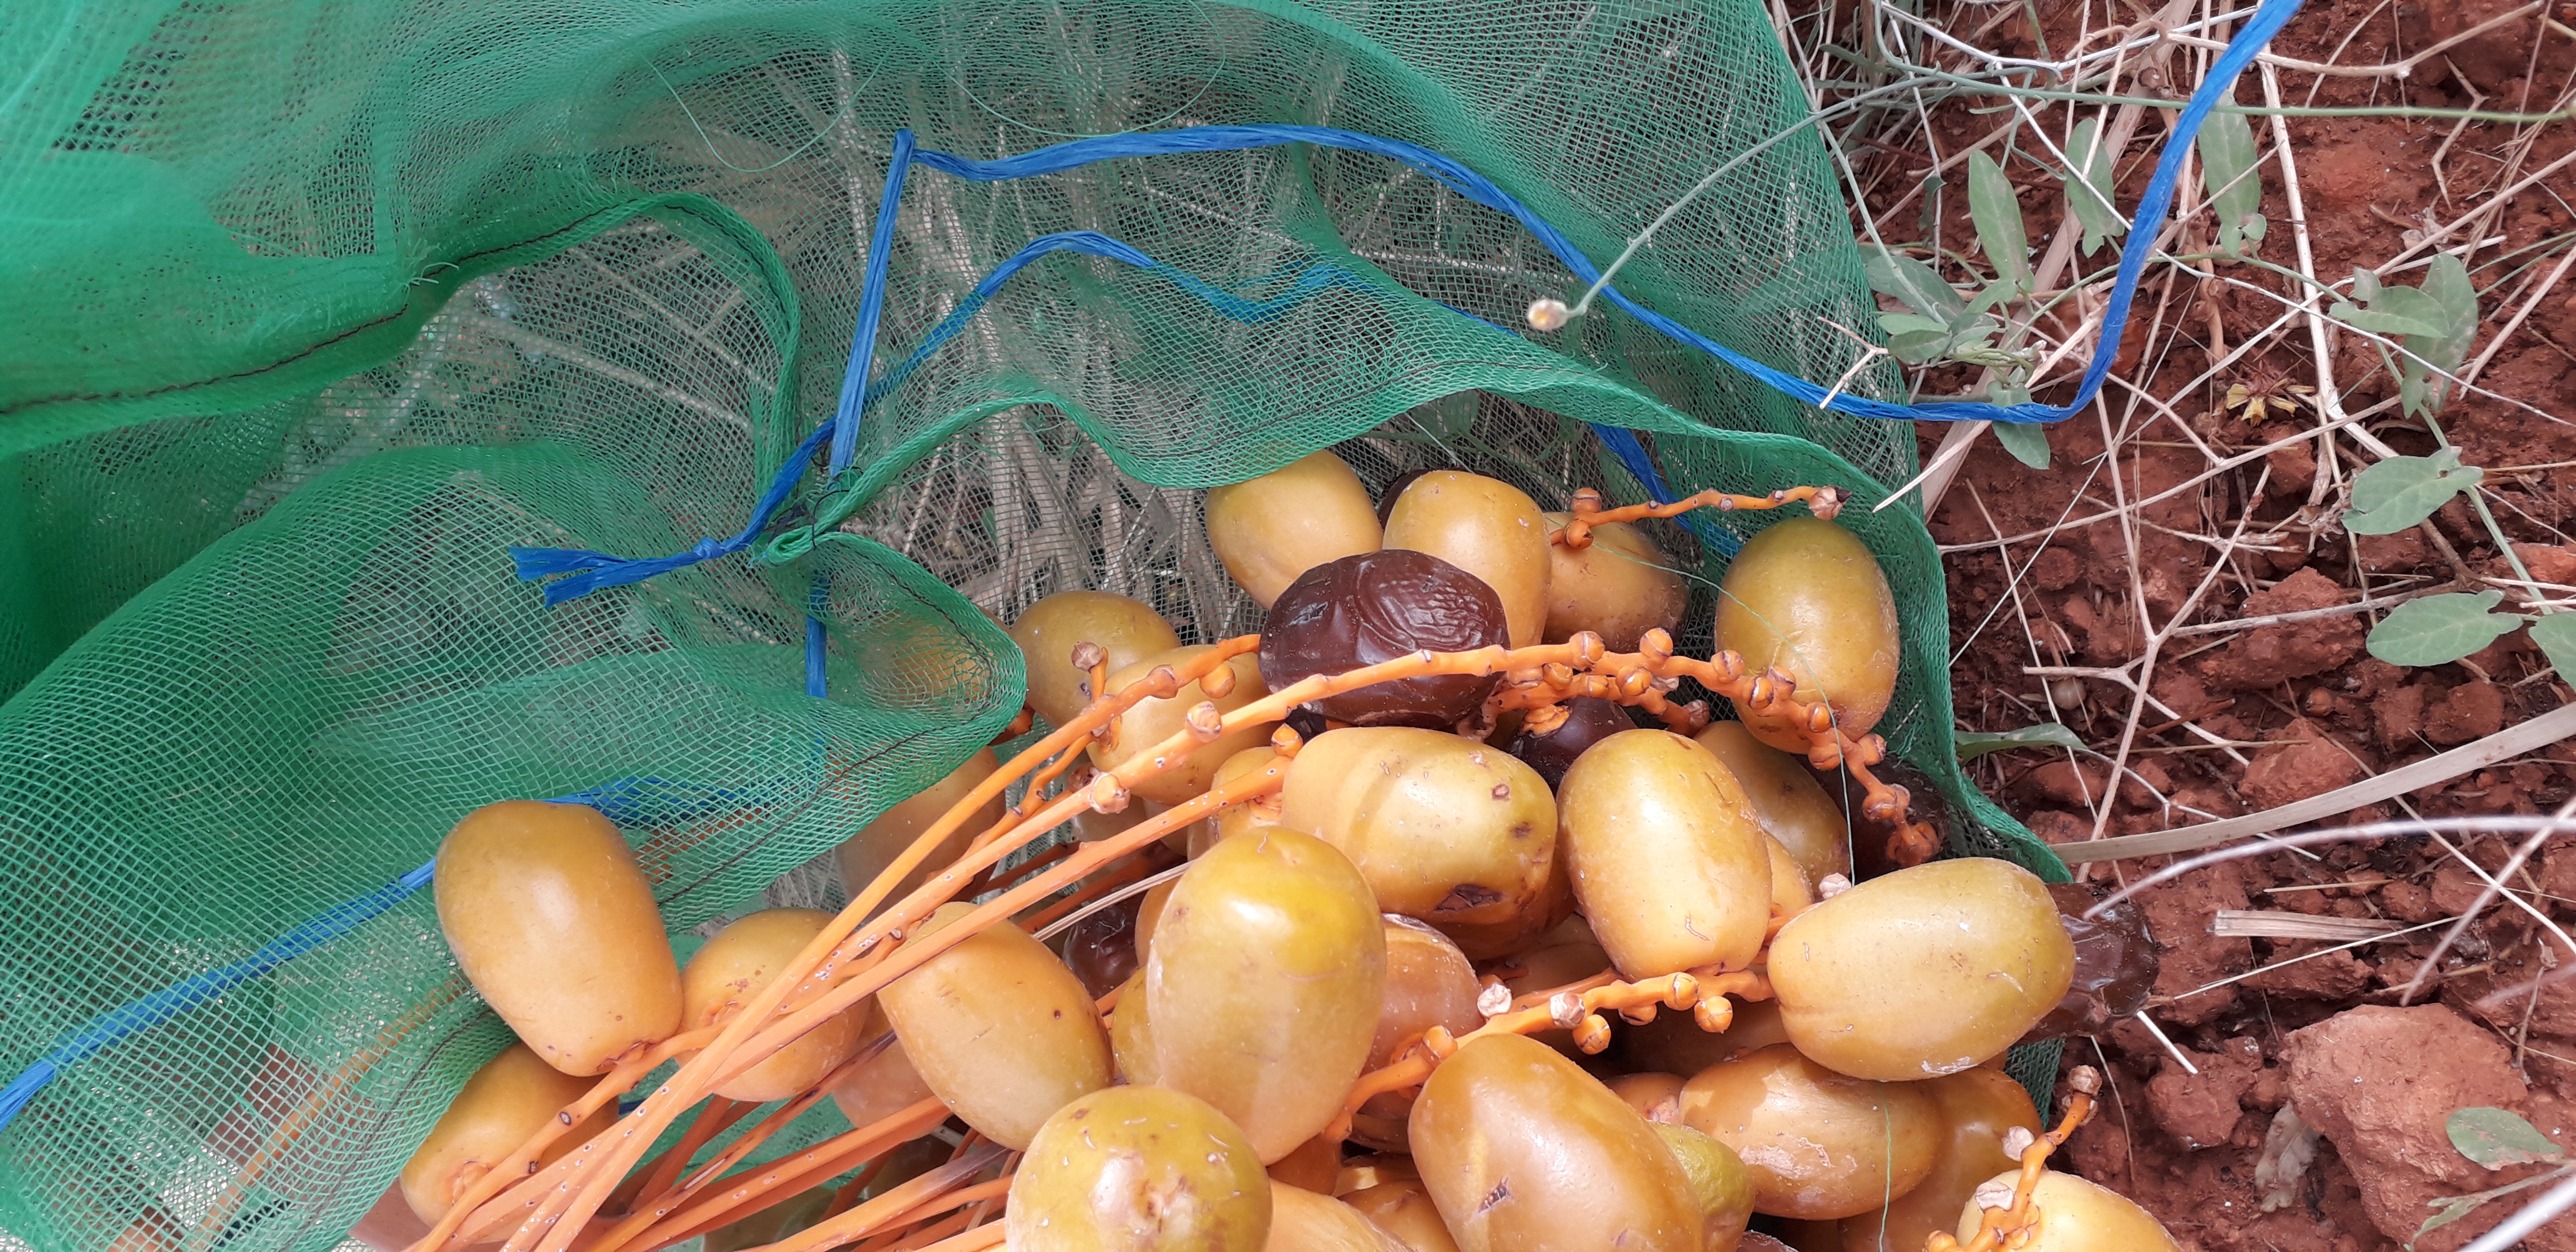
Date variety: Boufagous